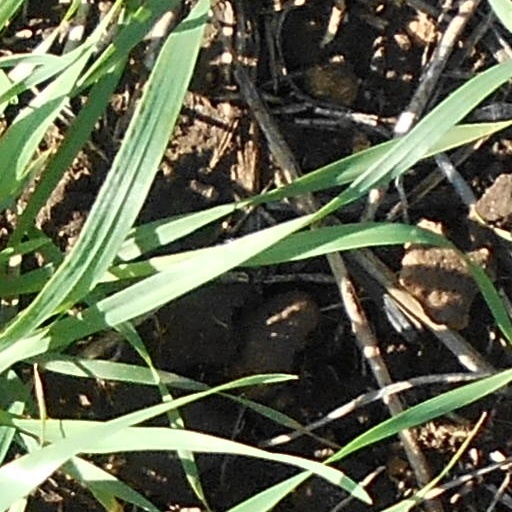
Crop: wheat